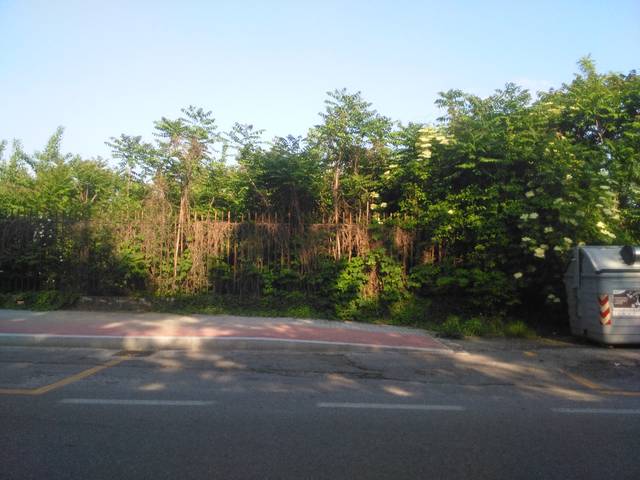
Region: Italy
Coordinates: 45.516, 10.195